Ali-Akbar Davar

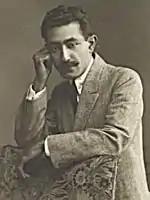
The young Ali-Akbar Dāvar.

Iran's modern judicial system was born in April 1927 with 600 newly appointed judges in Tehran. Dāvar subsequently attempted to expand the new system into other cities of Iran through a programme involving training of 250 judges.